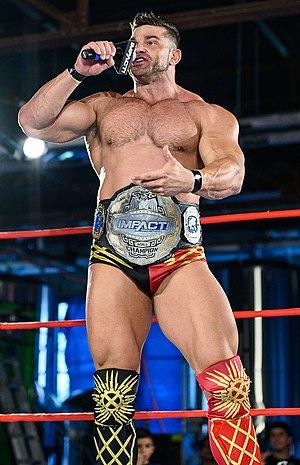
Brian Christopher Button est un catcheur et culturiste américain, plus connu sous le nom de Brian Cage. Il travaille actuellement à All Elite Wrestling.